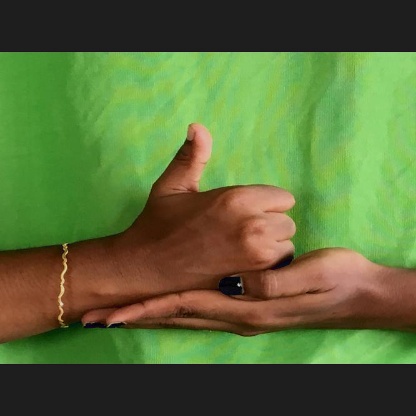
Mudra: Shivalinga